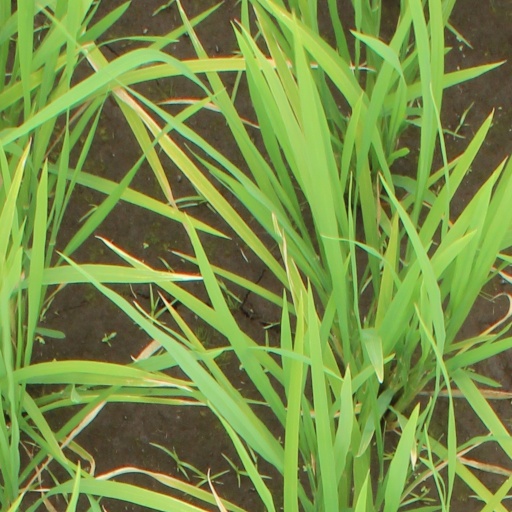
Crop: rice